Three Blaze Trail

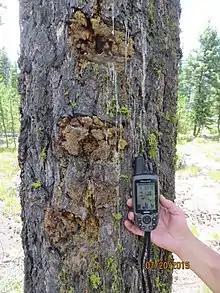
All that is left of three hatchet slash blazes made in 1902 (2015)

The newly constructed (1902) Three Blaze "shortcut" Trail was located and marked with three distinctive blazes, or marks, cut on the trees, usually with an axe, to signify this specific route.